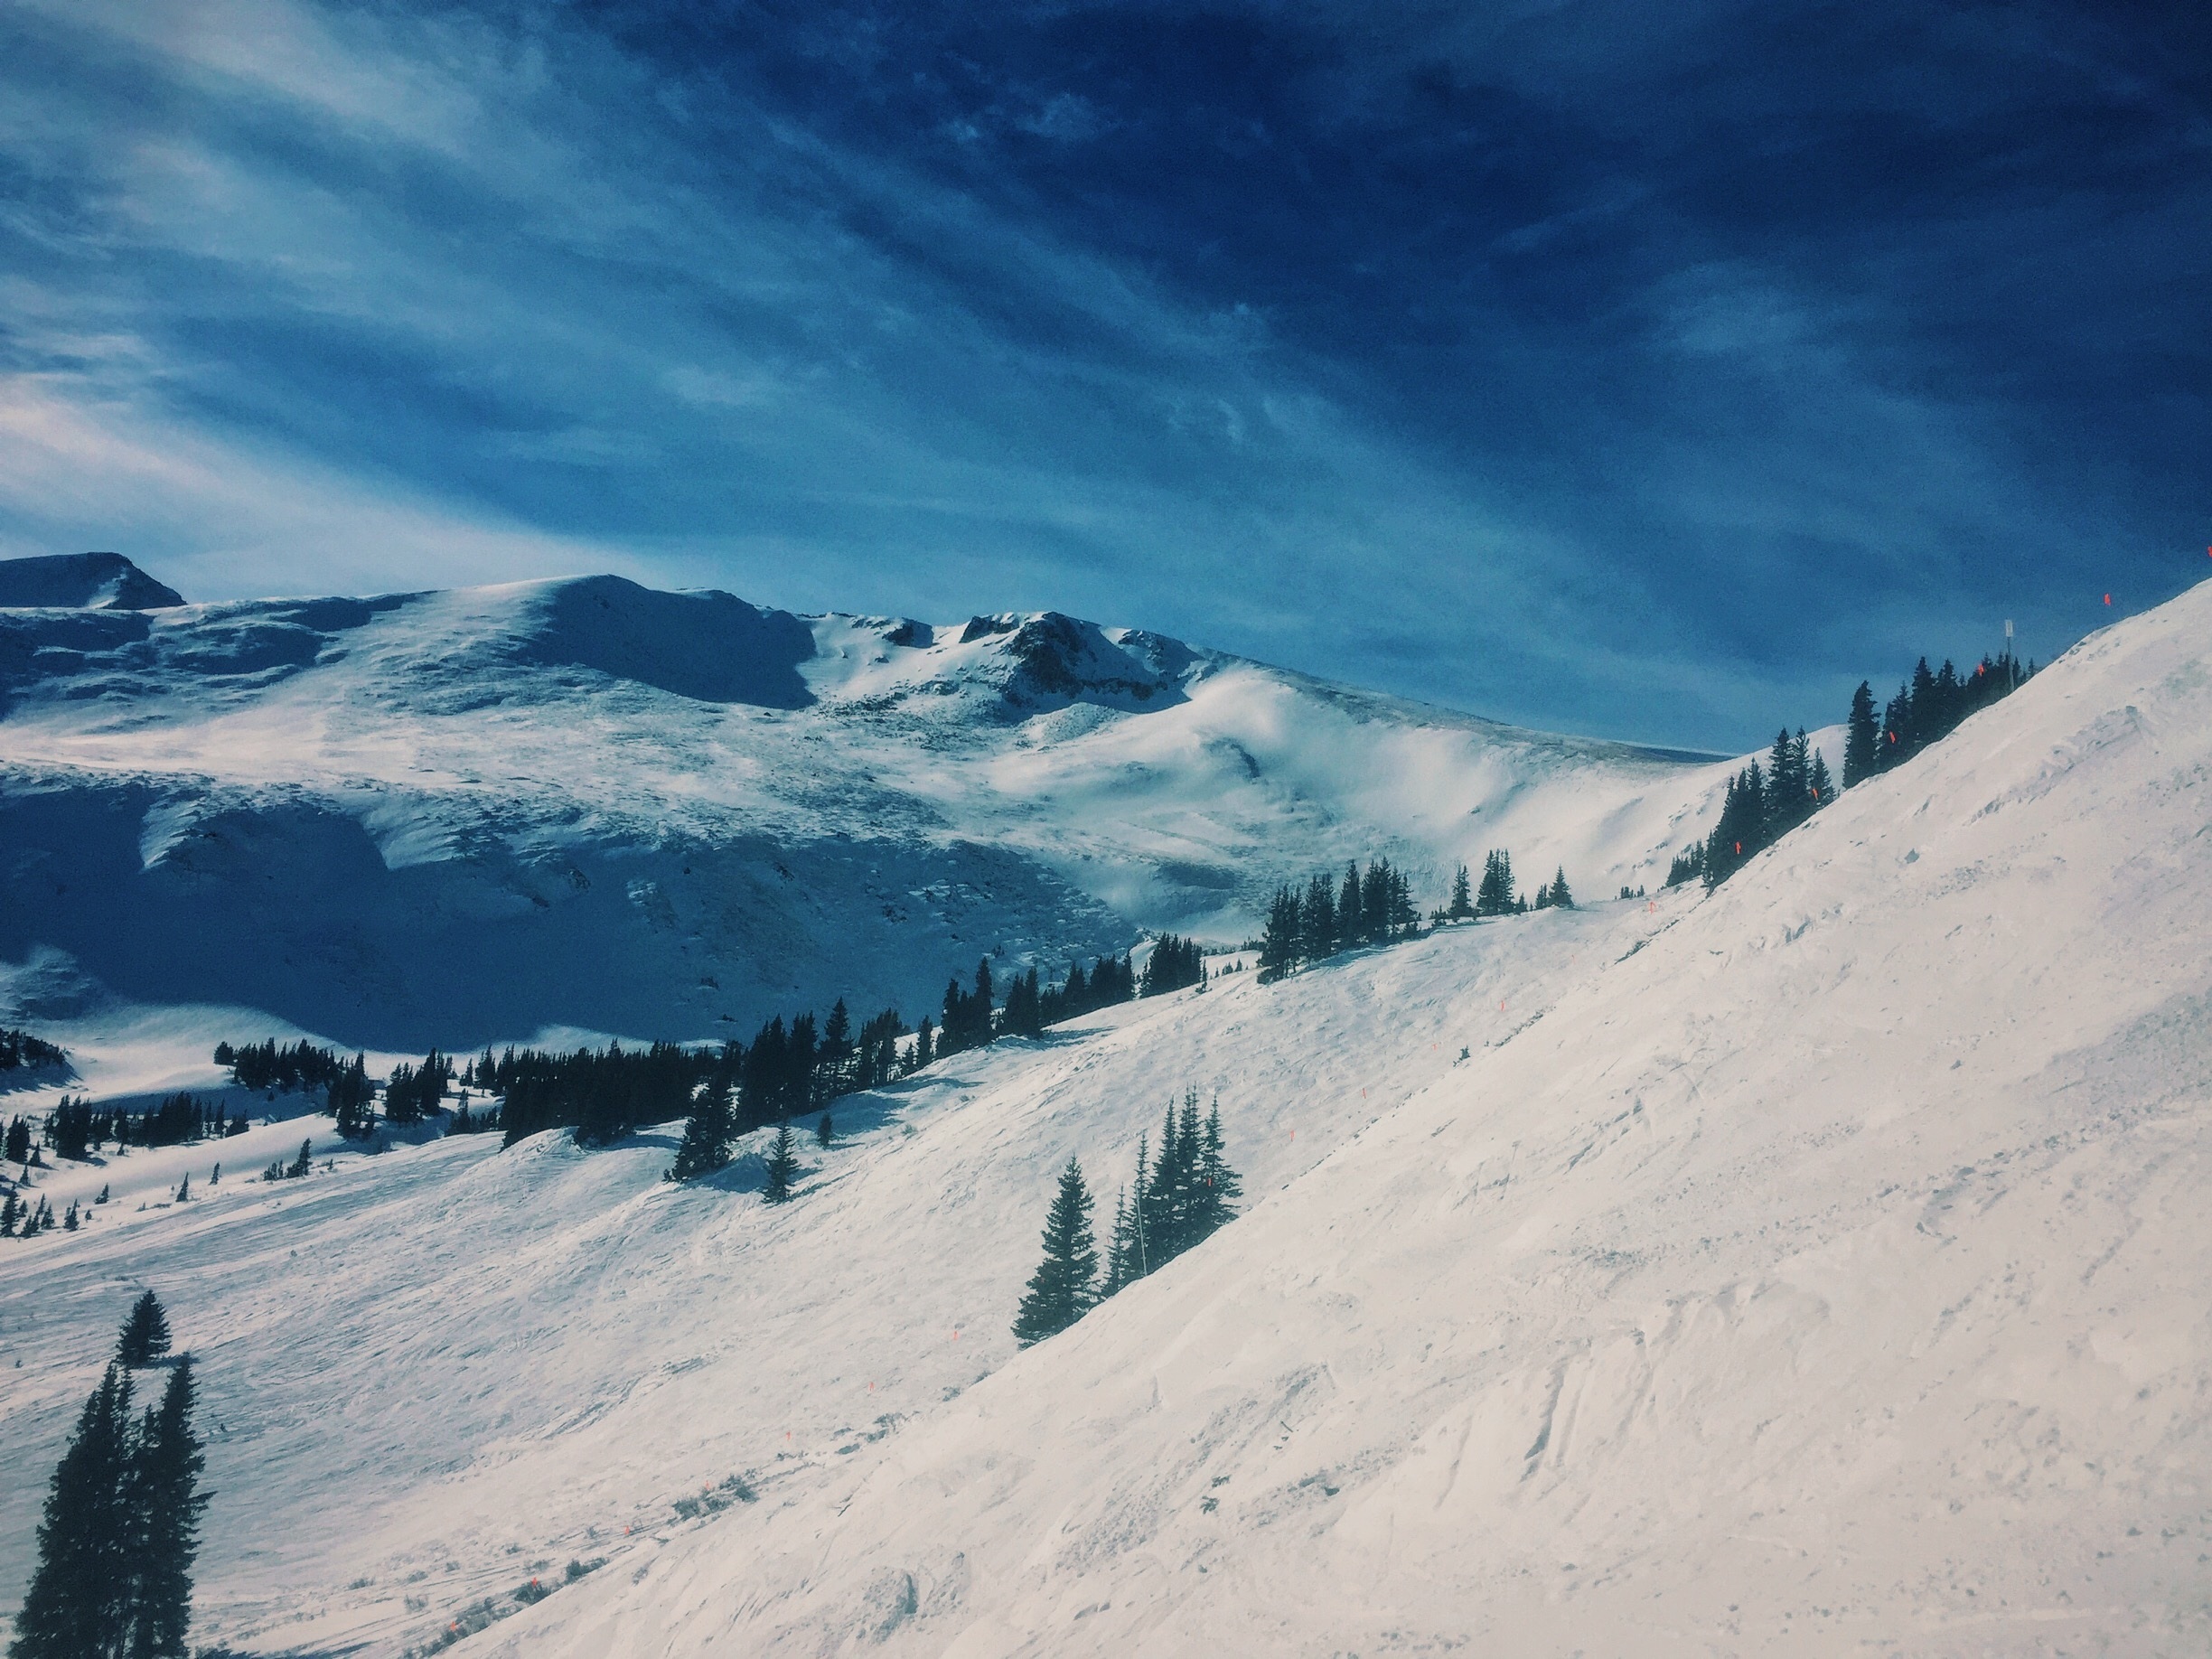
landscape, tree, nature, wilderness, mountain, snow, cold, winter, cloud, sky, white, hill, mountain range, range, environment, tranquil, scenic, scenery, weather, alpine, frozen, skiing, season, ridge, snow mountain, winter sport, outdoors, mountains, alps, ski, plateau, piste, landform, ski touring, ski mountaineering, ski equipment, mountainous landforms, geological phenomenon